Buleleng Regency

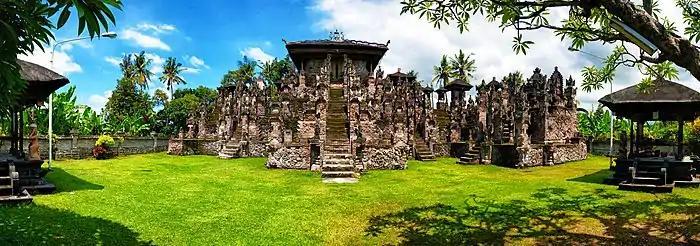
Pura Beji Sangsit in Sawan District.

Most of the ethnic groups in Buleleng are Balinese. Based on data from the Central Bureau of Statistics in the Indonesian Population Census 2010, as many as 575,905 people or 92.27% of the 624,125 people of Buleleng Regency are of the Balinese ethnic group. Then the Javanese ethnic as much as 2.41%, and several others such as the Bali Aga, Madurese, Bugis, and several others ethnic groups. In Singaraja, there is a Bugis village, where the majority of the residents are Bugis and majority are Hindus.